John Brown's raiders

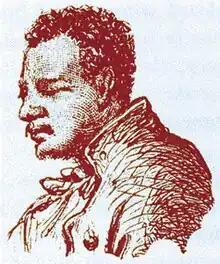
Shields Green

¶ Shields Green, about 23, escaped slavery, captured and hanged on 16 December 1859. The book about him, entitled "The Untold Story of Shields Green", was published in 2020. There is a cenotaph memorial in Oberlin, Ohio.